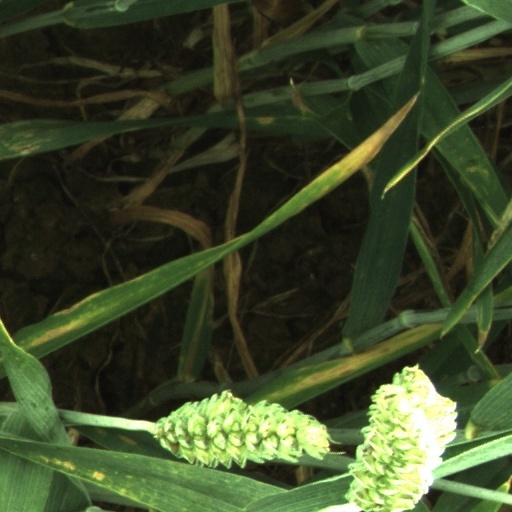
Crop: wheat